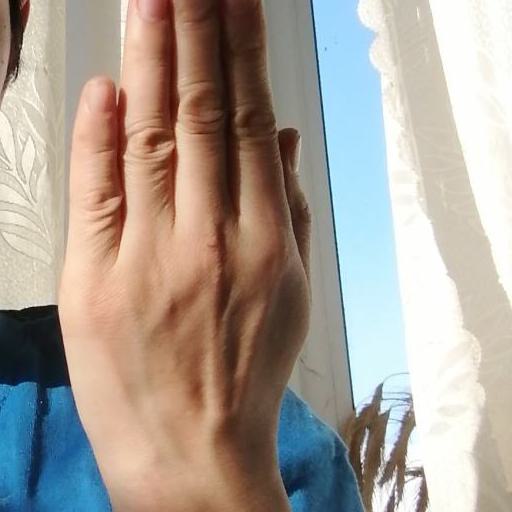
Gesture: stop_inverted